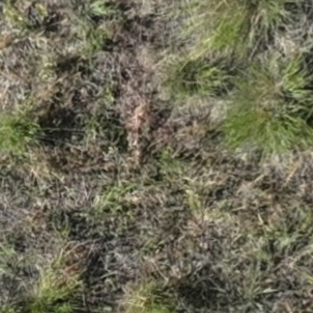
Month: july